Art Potter

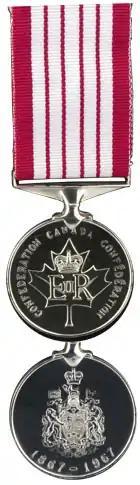
A red and white ribbon suspending two silver medallions including likeness of Queen Elizabeth II and the Coat of Arms of Canada

Potter was a lifelong Edmonton resident from the time he was nine months old. He worked as a salesman for Chevrolet automobiles at Edmonton Motors during the early 1930s. He later worked as a manager and supervisor at the Northern Alberta Dairy Pool from 1933 onwards, and promoted the agricultural cooperative model for dairy farming in Canada.